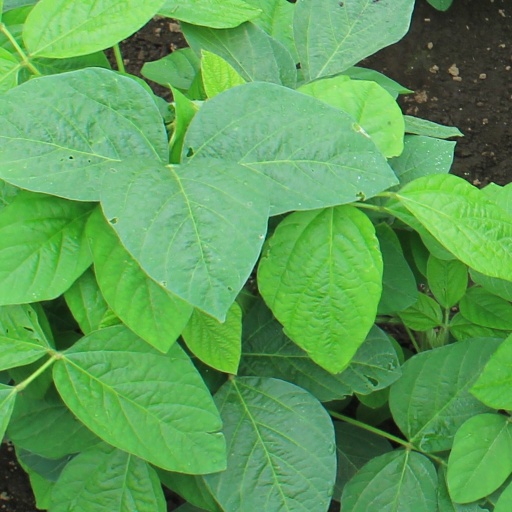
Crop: soybean